Internet Explorer 5

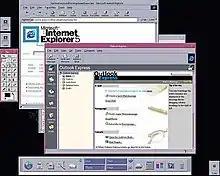
Internet Explorer 5 on Solaris (CDE)

Version 5.0, launched on March 18, 1999, and subsequently bundled with Microsoft Office 2000, was a significant release that supported bi-directional text, ruby characters, XML, XSLT and the ability to save web pages in MHTML format. There was enhanced support for CSS Level 1 and 2, and a side bar for web searches was introduced, allowing quick jumps throughout results.